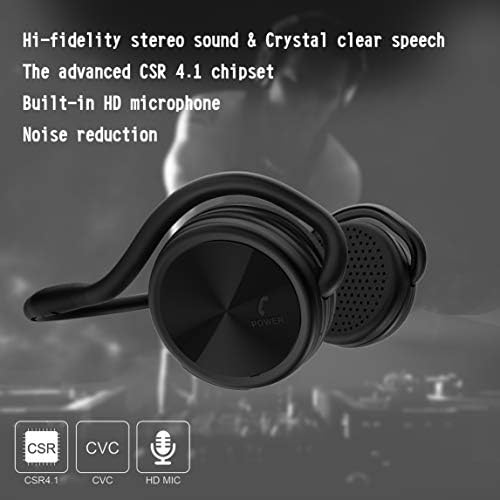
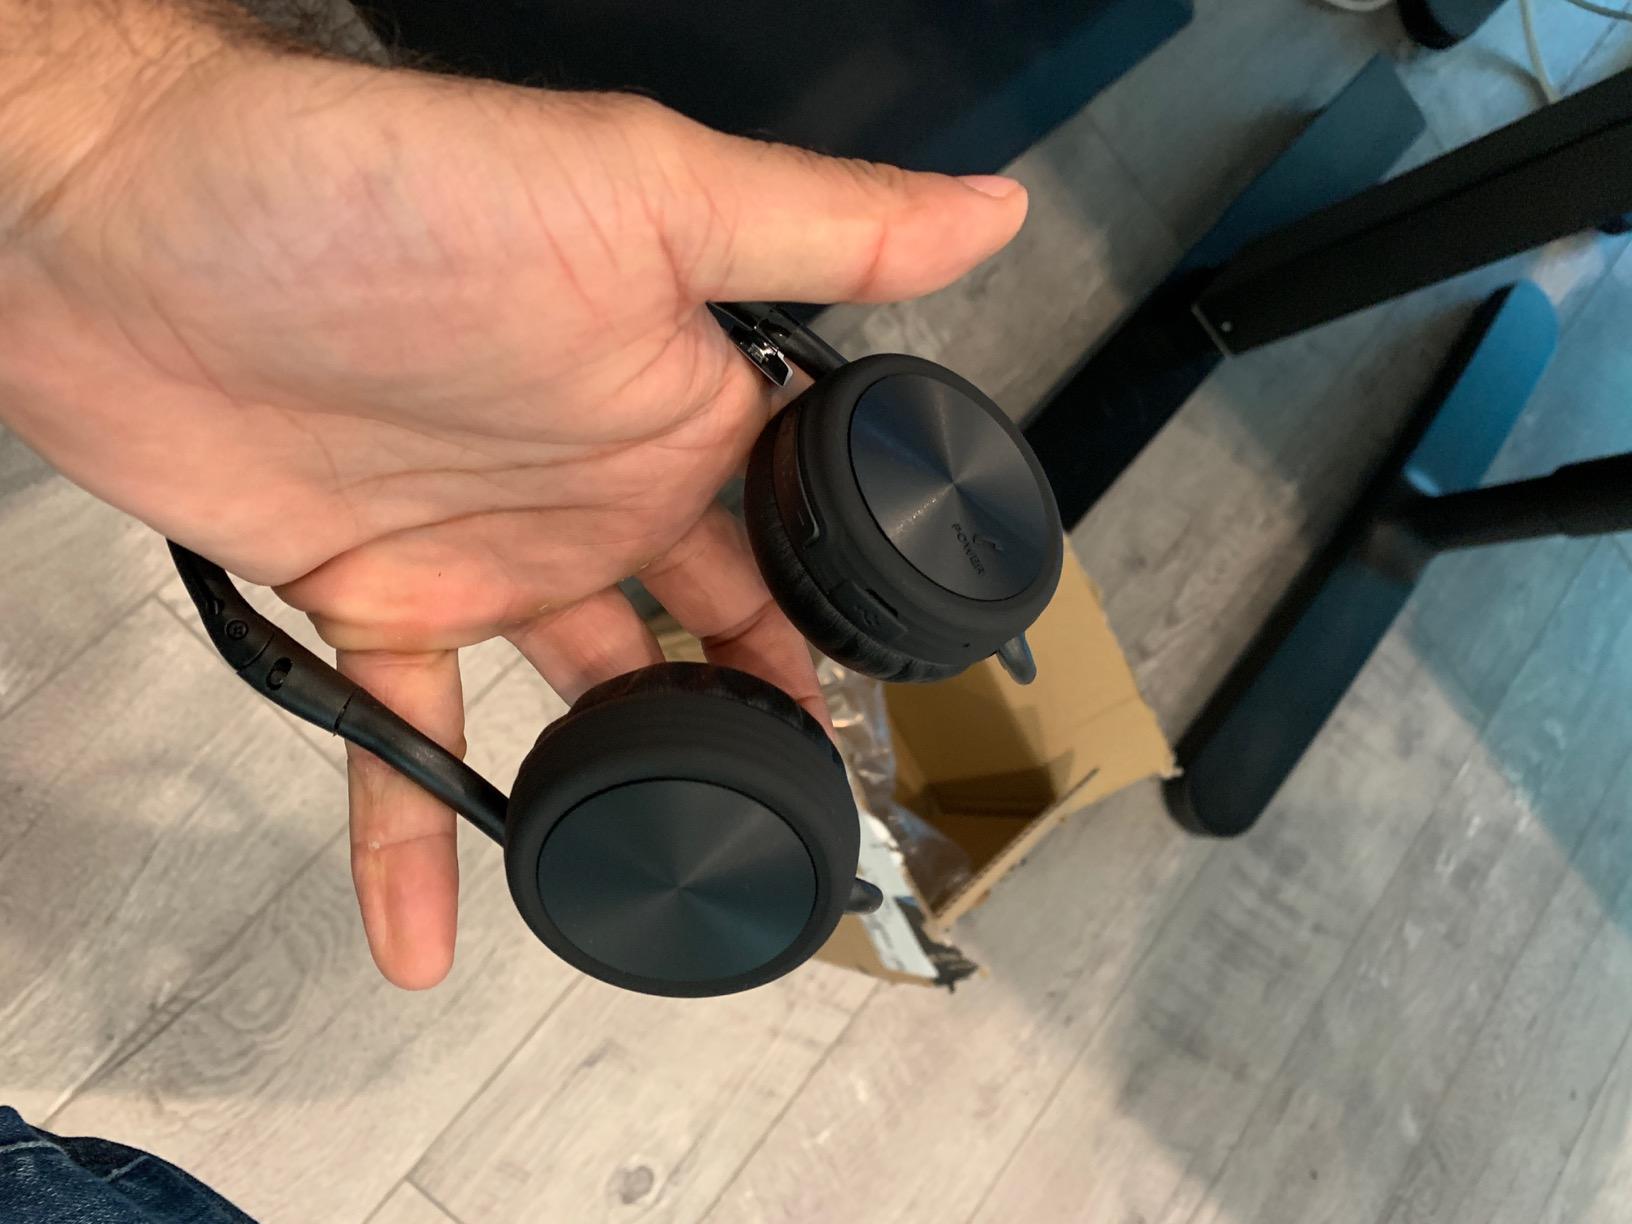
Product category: headphones
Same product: yes